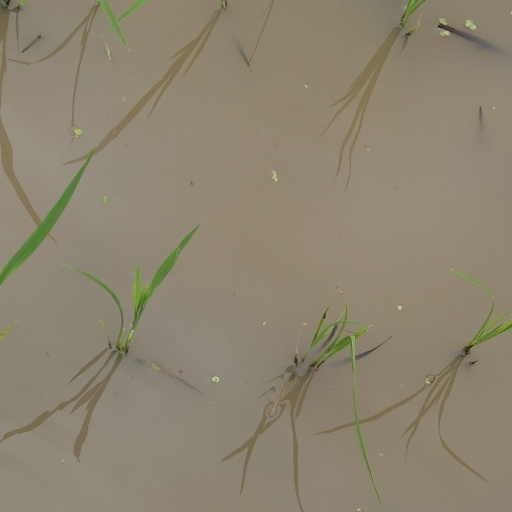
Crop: rice